Monastery of Rates

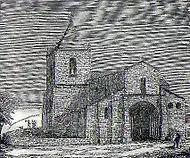
São Pedro de Rates church with the Gothic tower in 1842.

In the next centuries, the history of the Monastery of Rates was relatively unremarkable. In the early 16th century the monastery was granted to the knights of the Order of Christ.